Sinan Pasha (Ottoman admiral)

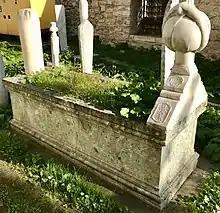
Tomb of Ottoman Admiral Sinan Pasha, at the garden of Mihrimah Sultan Mosque in Üsküdar, Istanbul.

Sinanuddin Yusuf Pasha or in short Sinan Pasha ( or "Sinan-paša"; died 21 December 1553) was an Ottoman Grand Admiral (Kapudan Pasha), who served in the Ottoman Navy for nearly four years between 1550 and the end of 1553, during the reign of Suleiman the Magnificent. He was of Croatian descent, the predecessor of Piali Pasha in this rank and the brother of Grand Vizier Rustem Pasha, who in turn was married to Mihrimah Sultan, a daughter of Suleiman the Magnificent and Hurrem Sultan.